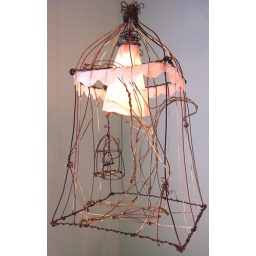
vintage looking circus tent hanging light w/ small bird within a cage dangling from an old wire tree branch.